Jean-François Berthelier

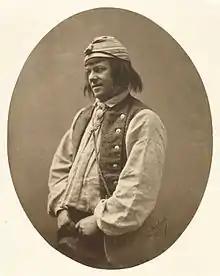
Berthelier photographed by Nadar

Jean-François-Philibert Berthelier (14 December 1830 – 29 September 1888) was a French actor and singer, who performed many light tenor roles in opéra-comique and opéra-bouffe.